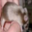
Label: mouse